Polo del '900

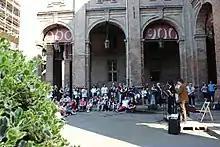
Cultural event in progress all'outside of the Palazzi Juvarriani

The polo del ‘900 organizes many workshops for different types of publics, becoming a permanent lab of planning, participation and citizen growth. An area is dedicated to children, teenagers, primary and junior high school classrooms, with different contents and methods for every age. The staff and the experts of education, with the help of the partner institutions, organize integrating projects in traditional and interactive formats, which encourage children and teenagers to understand history, culture, and documentary sources. For the families and the children are organized workshops about the development and the promotion of the cultural heritage, for example labs and animated reading. For the adults and the citizens are organized workshops of education, research, guided tours, didactic meeting and debate about themes as the cultural promotion, linking the history of 20th century and current days. For the experts of cultural sector, such as librarians and archivists, are organized training courses with extern partnerships and collaborations. The Polo del '900 houses and organizes in its spaces temporary exhibitions, installations and exhibits.